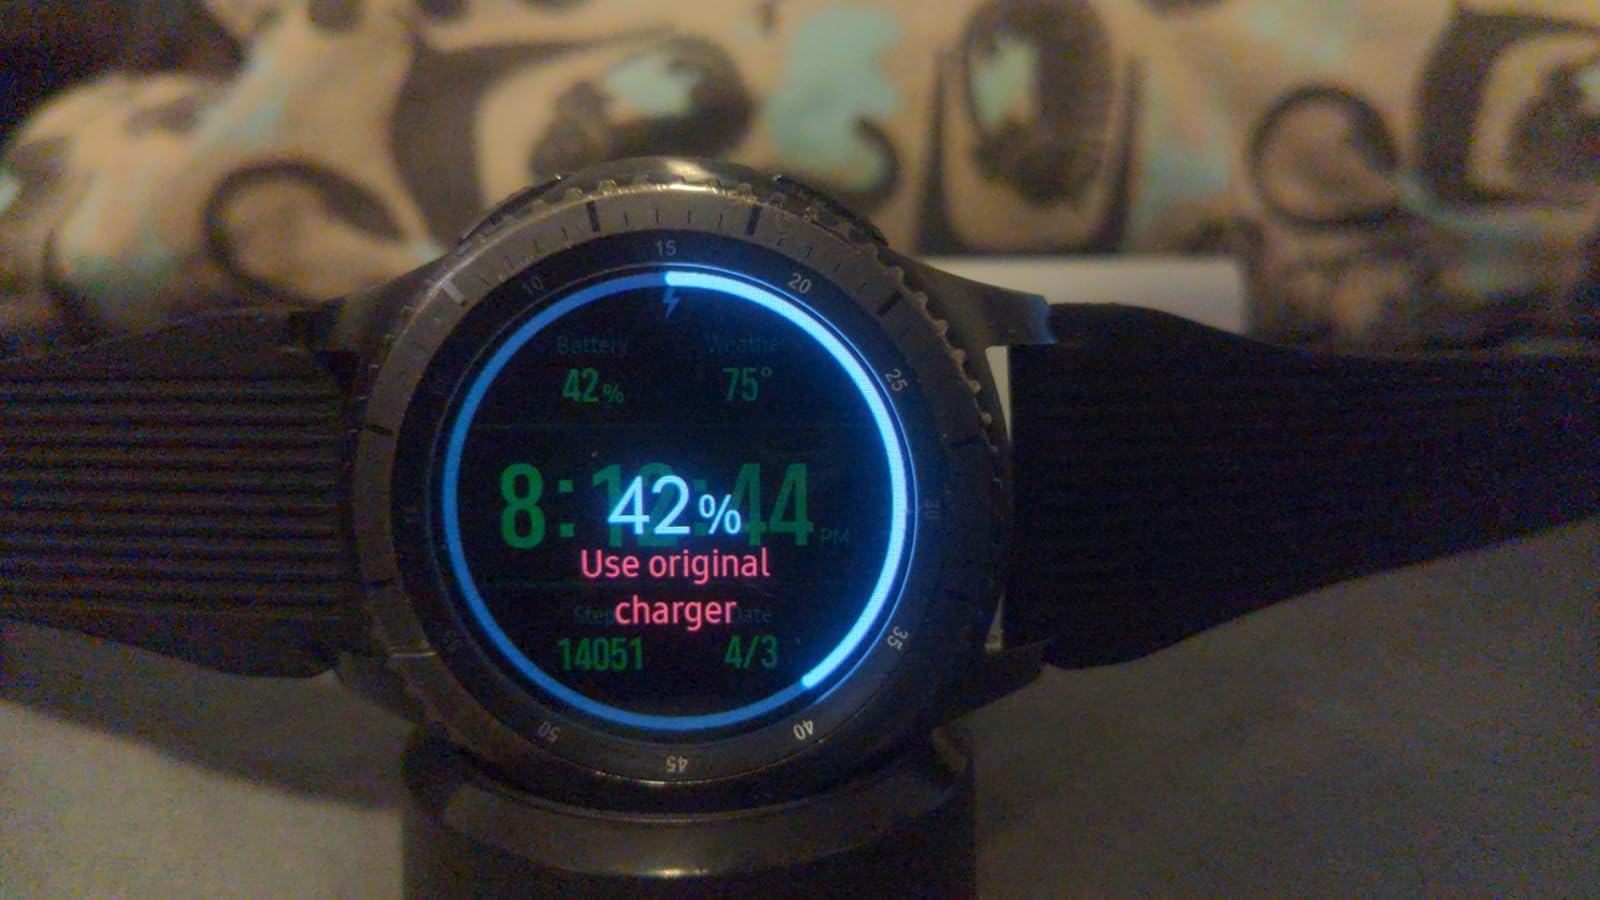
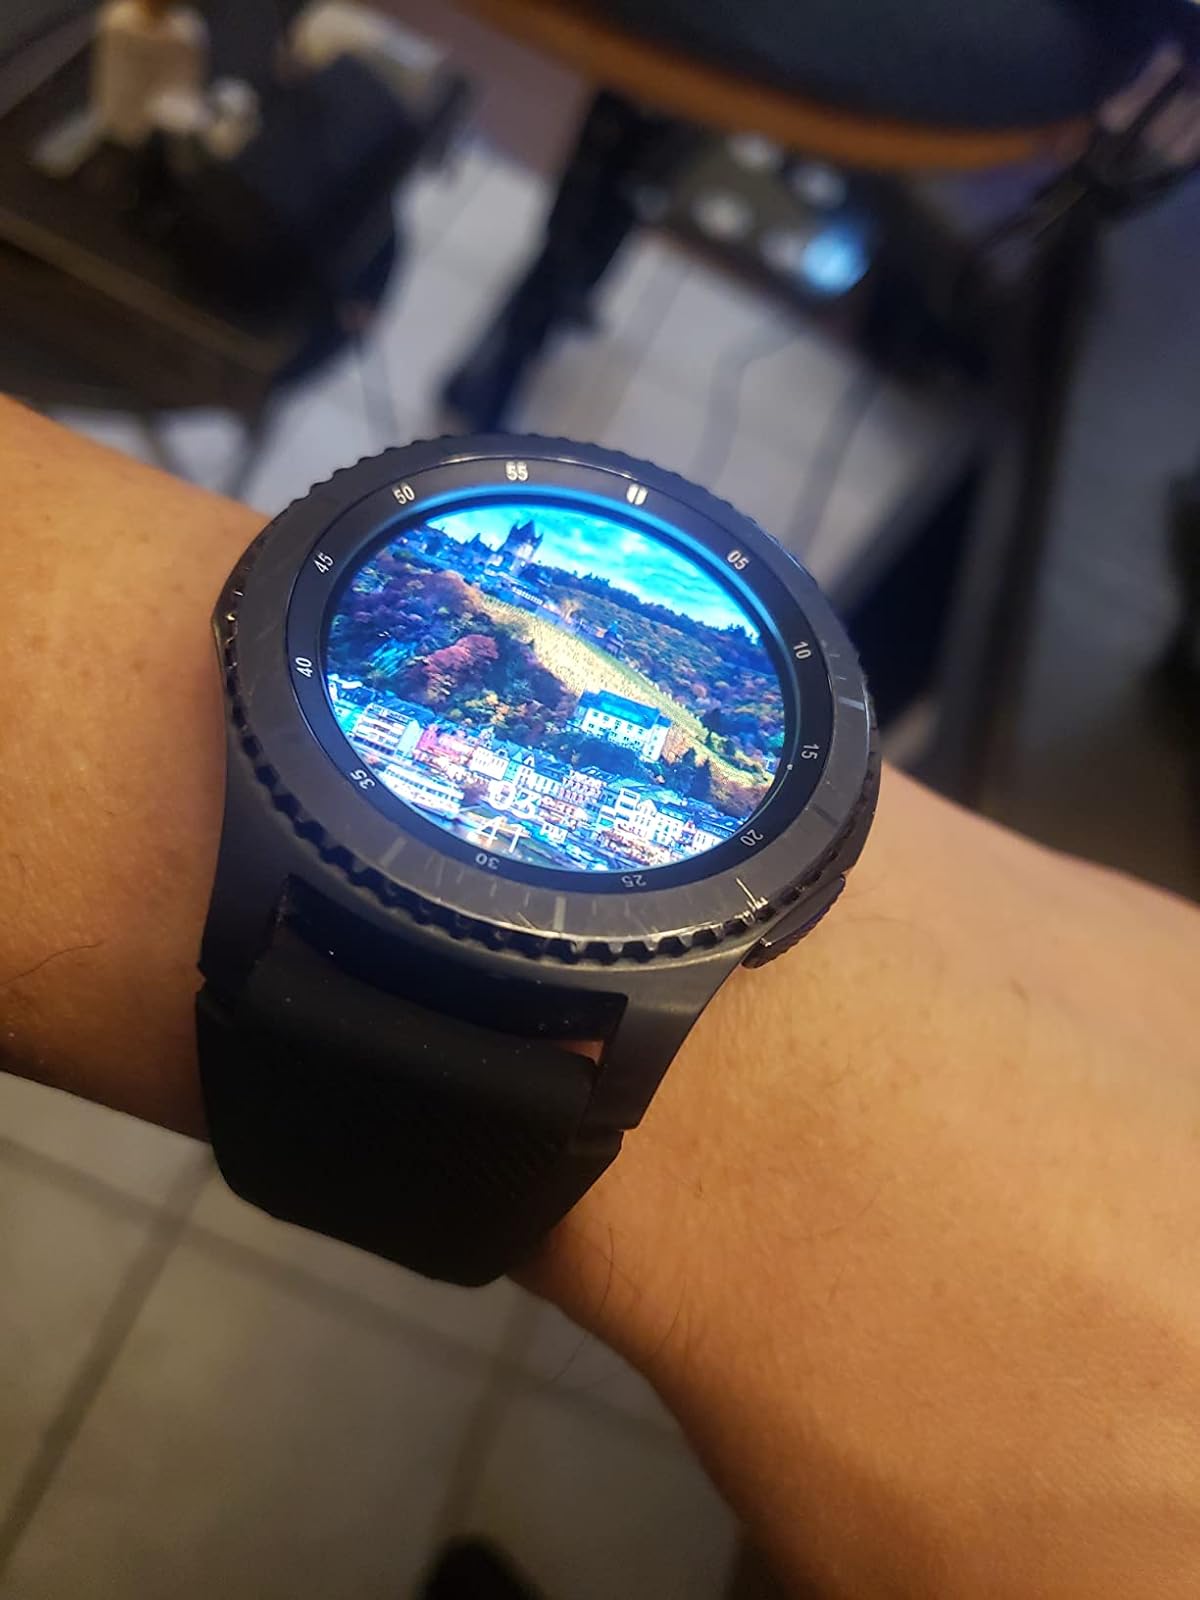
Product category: smartwatch
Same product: yes